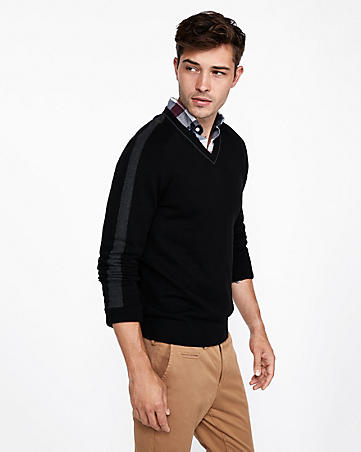
Gender: men